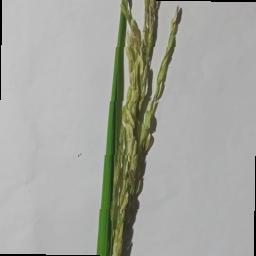
Label: Rice___Neck_Blast